Belize Airways

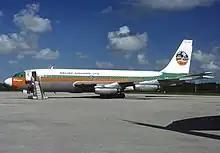
Belize Airways Boeing 720 parked at Miami Executive Airport in 1976

According to Belize Airways timetables, the airline operated Boeing 720 and stretched BAC One-Eleven series 500 jetliners at various times during its existence.